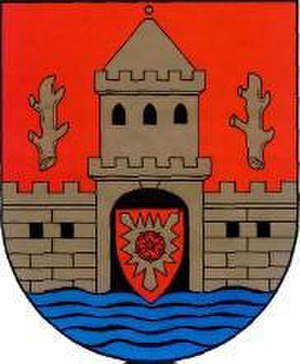
Hagenburg
Coat of arms of Hagenburg
Hagenburg er en by og kommune i det nordvestlige Tyskland med godt 4.500 indbyggere, beliggende i Samtgemeinde Sachsenhagen i den nordlige del af Landkreis Schaumburg. Denne landkreis ligger i delstaten Niedersachsen.